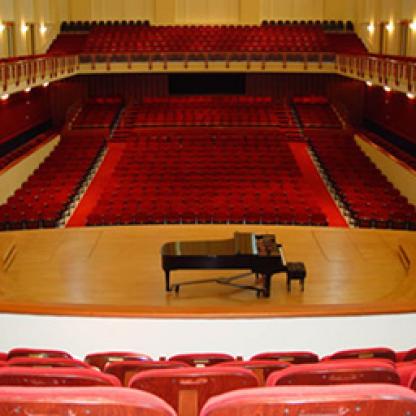
Scene: Indoor